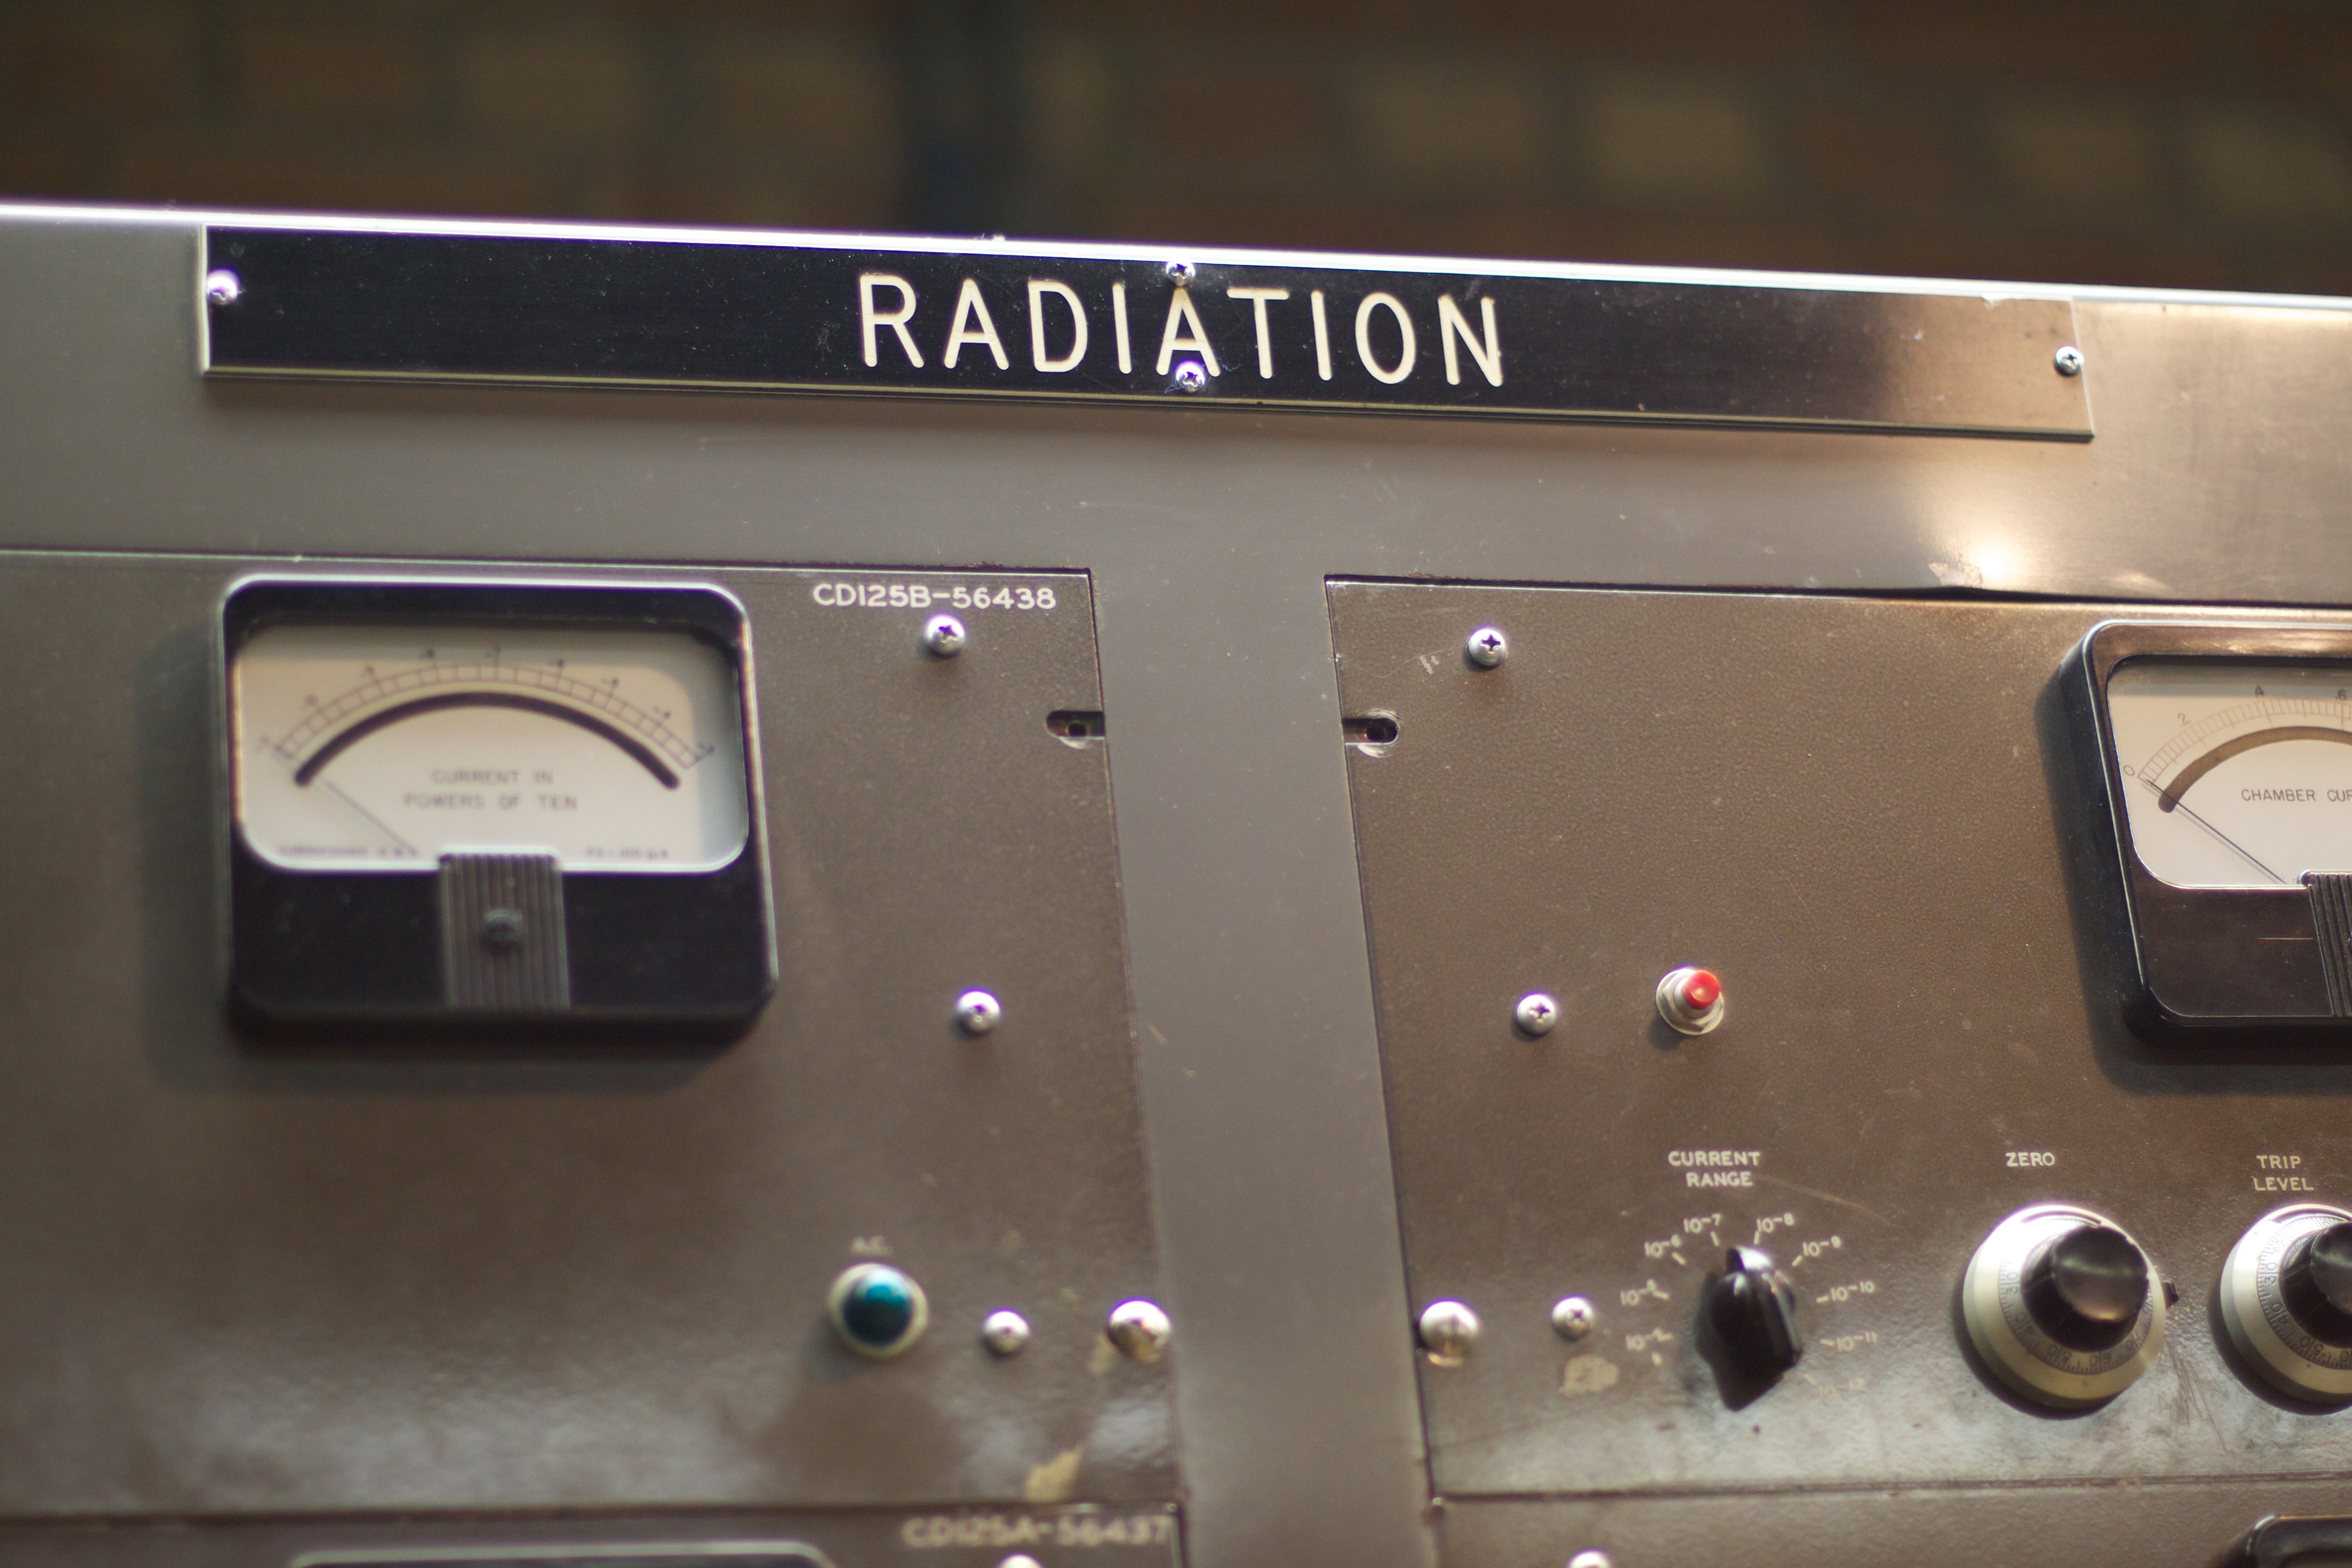
technology, electronics, odyssey, idaho, ebr1, communication device